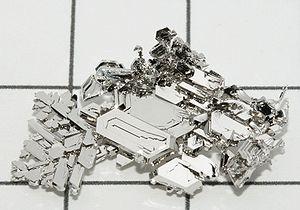
Le groupe 10 du tableau périodique, autrefois inclus dans le groupe VIII de l'ancien système IUPAC utilisé en Europe et dans le groupe VIIIB du système CAS nord-américain, deux systèmes aujourd'hui obsolètes, contient les éléments chimiques de la 10ᵉ colonne, ou groupe, du tableau périodique des éléments :
Le platine est l'élément chimique de numéro atomique 78, de symbole Pt.
Un métal de transition, ou élément de transition, est, selon la définition de l'IUPAC, « un élément chimique dont les atomes ont une sous-couche électronique d incomplète, ou qui peuvent former des cations dont la sous-couche électronique d est incomplète ». Cette définition correspond à des éléments partageant un ensemble de propriétés communes. Comme tous les métaux, ce sont de bons conducteurs de l'électricité. Ils sont solides dans les conditions normales de température et de pression, avec une masse volumique et une température de fusion élevées. Ils ont le plus souvent des propriétés catalytiques remarquables, aussi bien sous leur forme atomique que sous leur forme ionique. Ils peuvent former une grande variété d'espèces ioniques dans une gamme d'états d'oxydation étendue, grâce à la faible différence d'énergie entre ces différents états d'oxydation, ce qui donne lieu à des complexes diversement colorés en raison des différentes transitions électroniques au sein de la sous-couche d incomplète. Ils sont également susceptibles de former de nombreux composés paramagnétiques sous l'effet d'électrons non appariés dans la sous-couche d.